107th Regiment Royal Armoured Corps

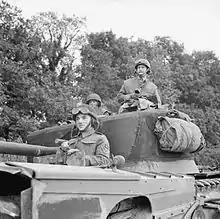
Lt Fathergill, OC 'B' Squadron, 107 RAC, 34th Tank Brigade, with his crew on their Churchill tank, 17 July 1944.

On 7 August 107, RAC moved up in support of 176th Brigade of 59th Division who had established a bridgehead across the River Orne. A Squadron managed to ford the river, followed by C Sqn. The Germans put in a vigorous counter-attack and some of the British infantry withdrew, leaving 107 RAC's two forward squadrons exposed to attacks by Tiger and Panther tanks. Despite heavy casualties, the bridgehead was held, but 107's shattered squadrons had to be reformed as a single composite squadron until the regiment could be withdrawn from the line on 19 August.